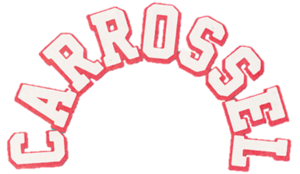
Carrossel est une telenovela brésilienne diffusée en 2012 sur SBT.